Max Oppenheimer (artist)

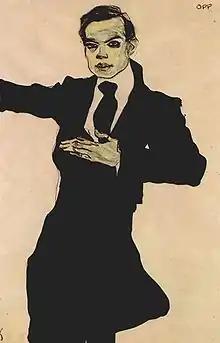
Portrait of Oppenheimer by Egon Schiele (1910)

Max Oppenheimer (1 July 1885 – 19 May 1954), later known as MOPP, was an Austrian painter and graphic artist.